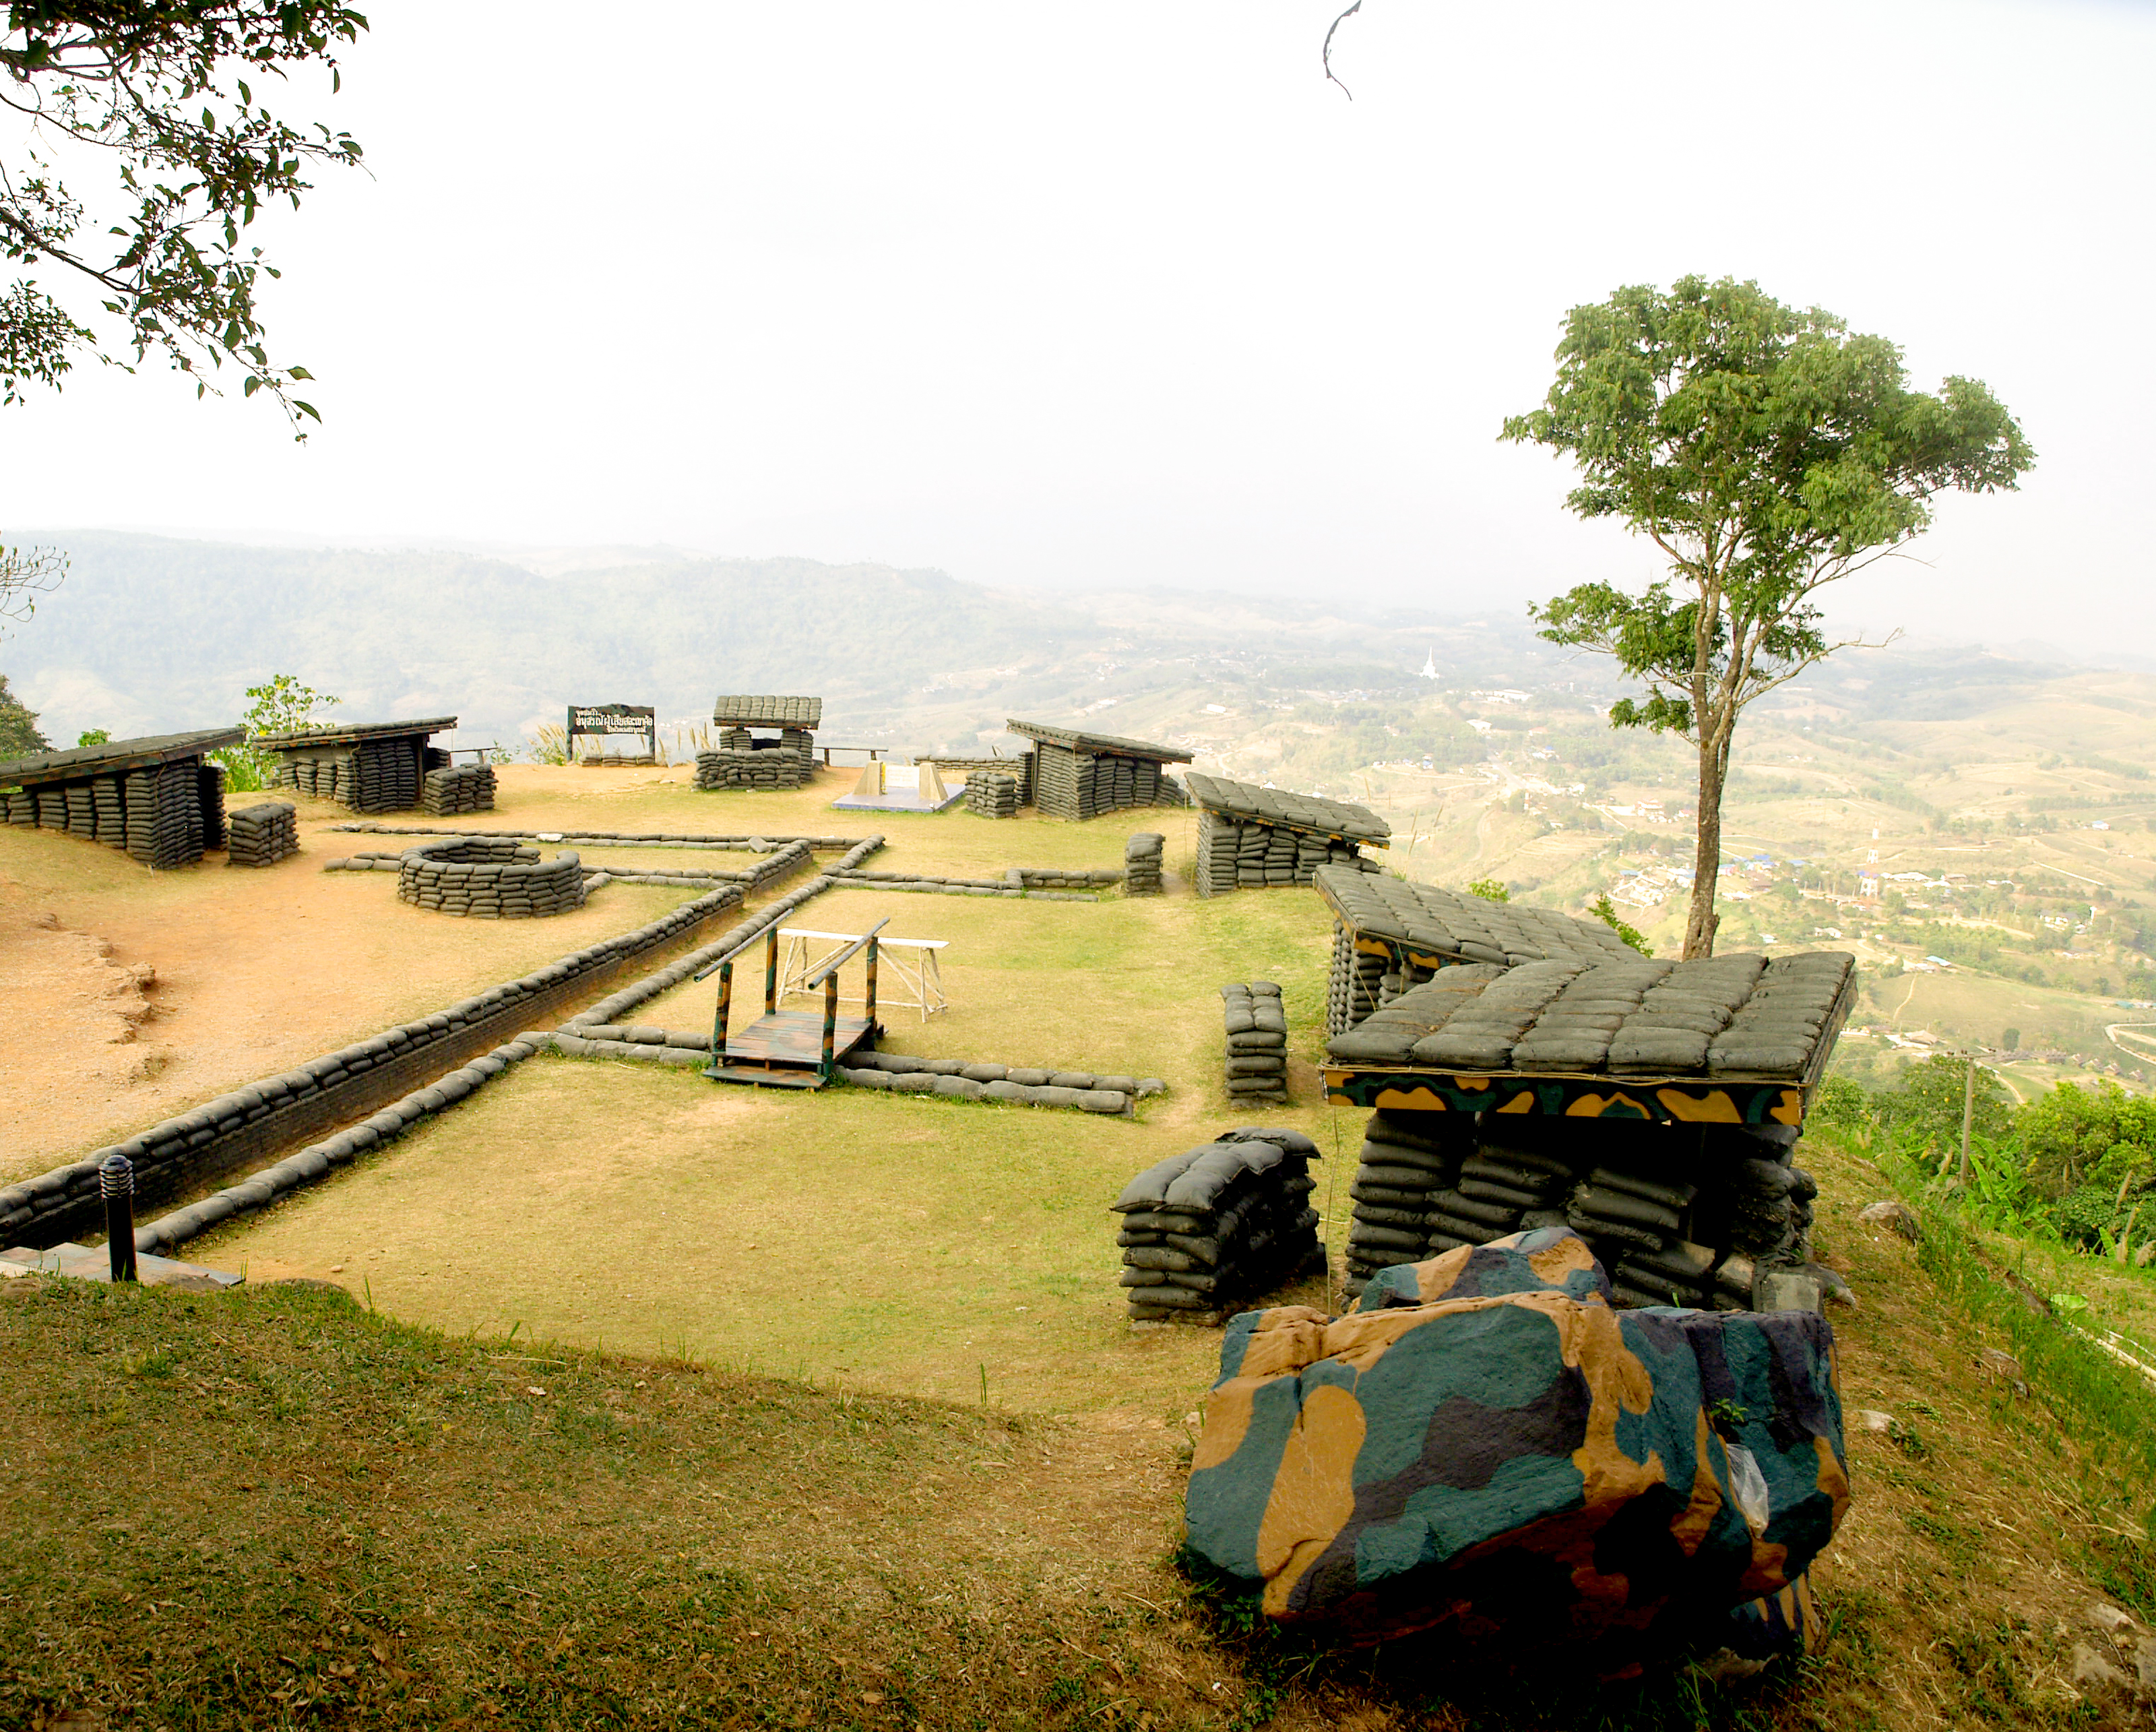
wall, nobody, mountain, military, landscape, war, old, outdoors, soldier, thailand, sandbag, protection, army, weapon, hill, bunker, battlefield, base, bag, defense, black, battle, world, peace, shelter, asia, building, cover, combat, vehicle, rural area, tree, village, grass, hill station